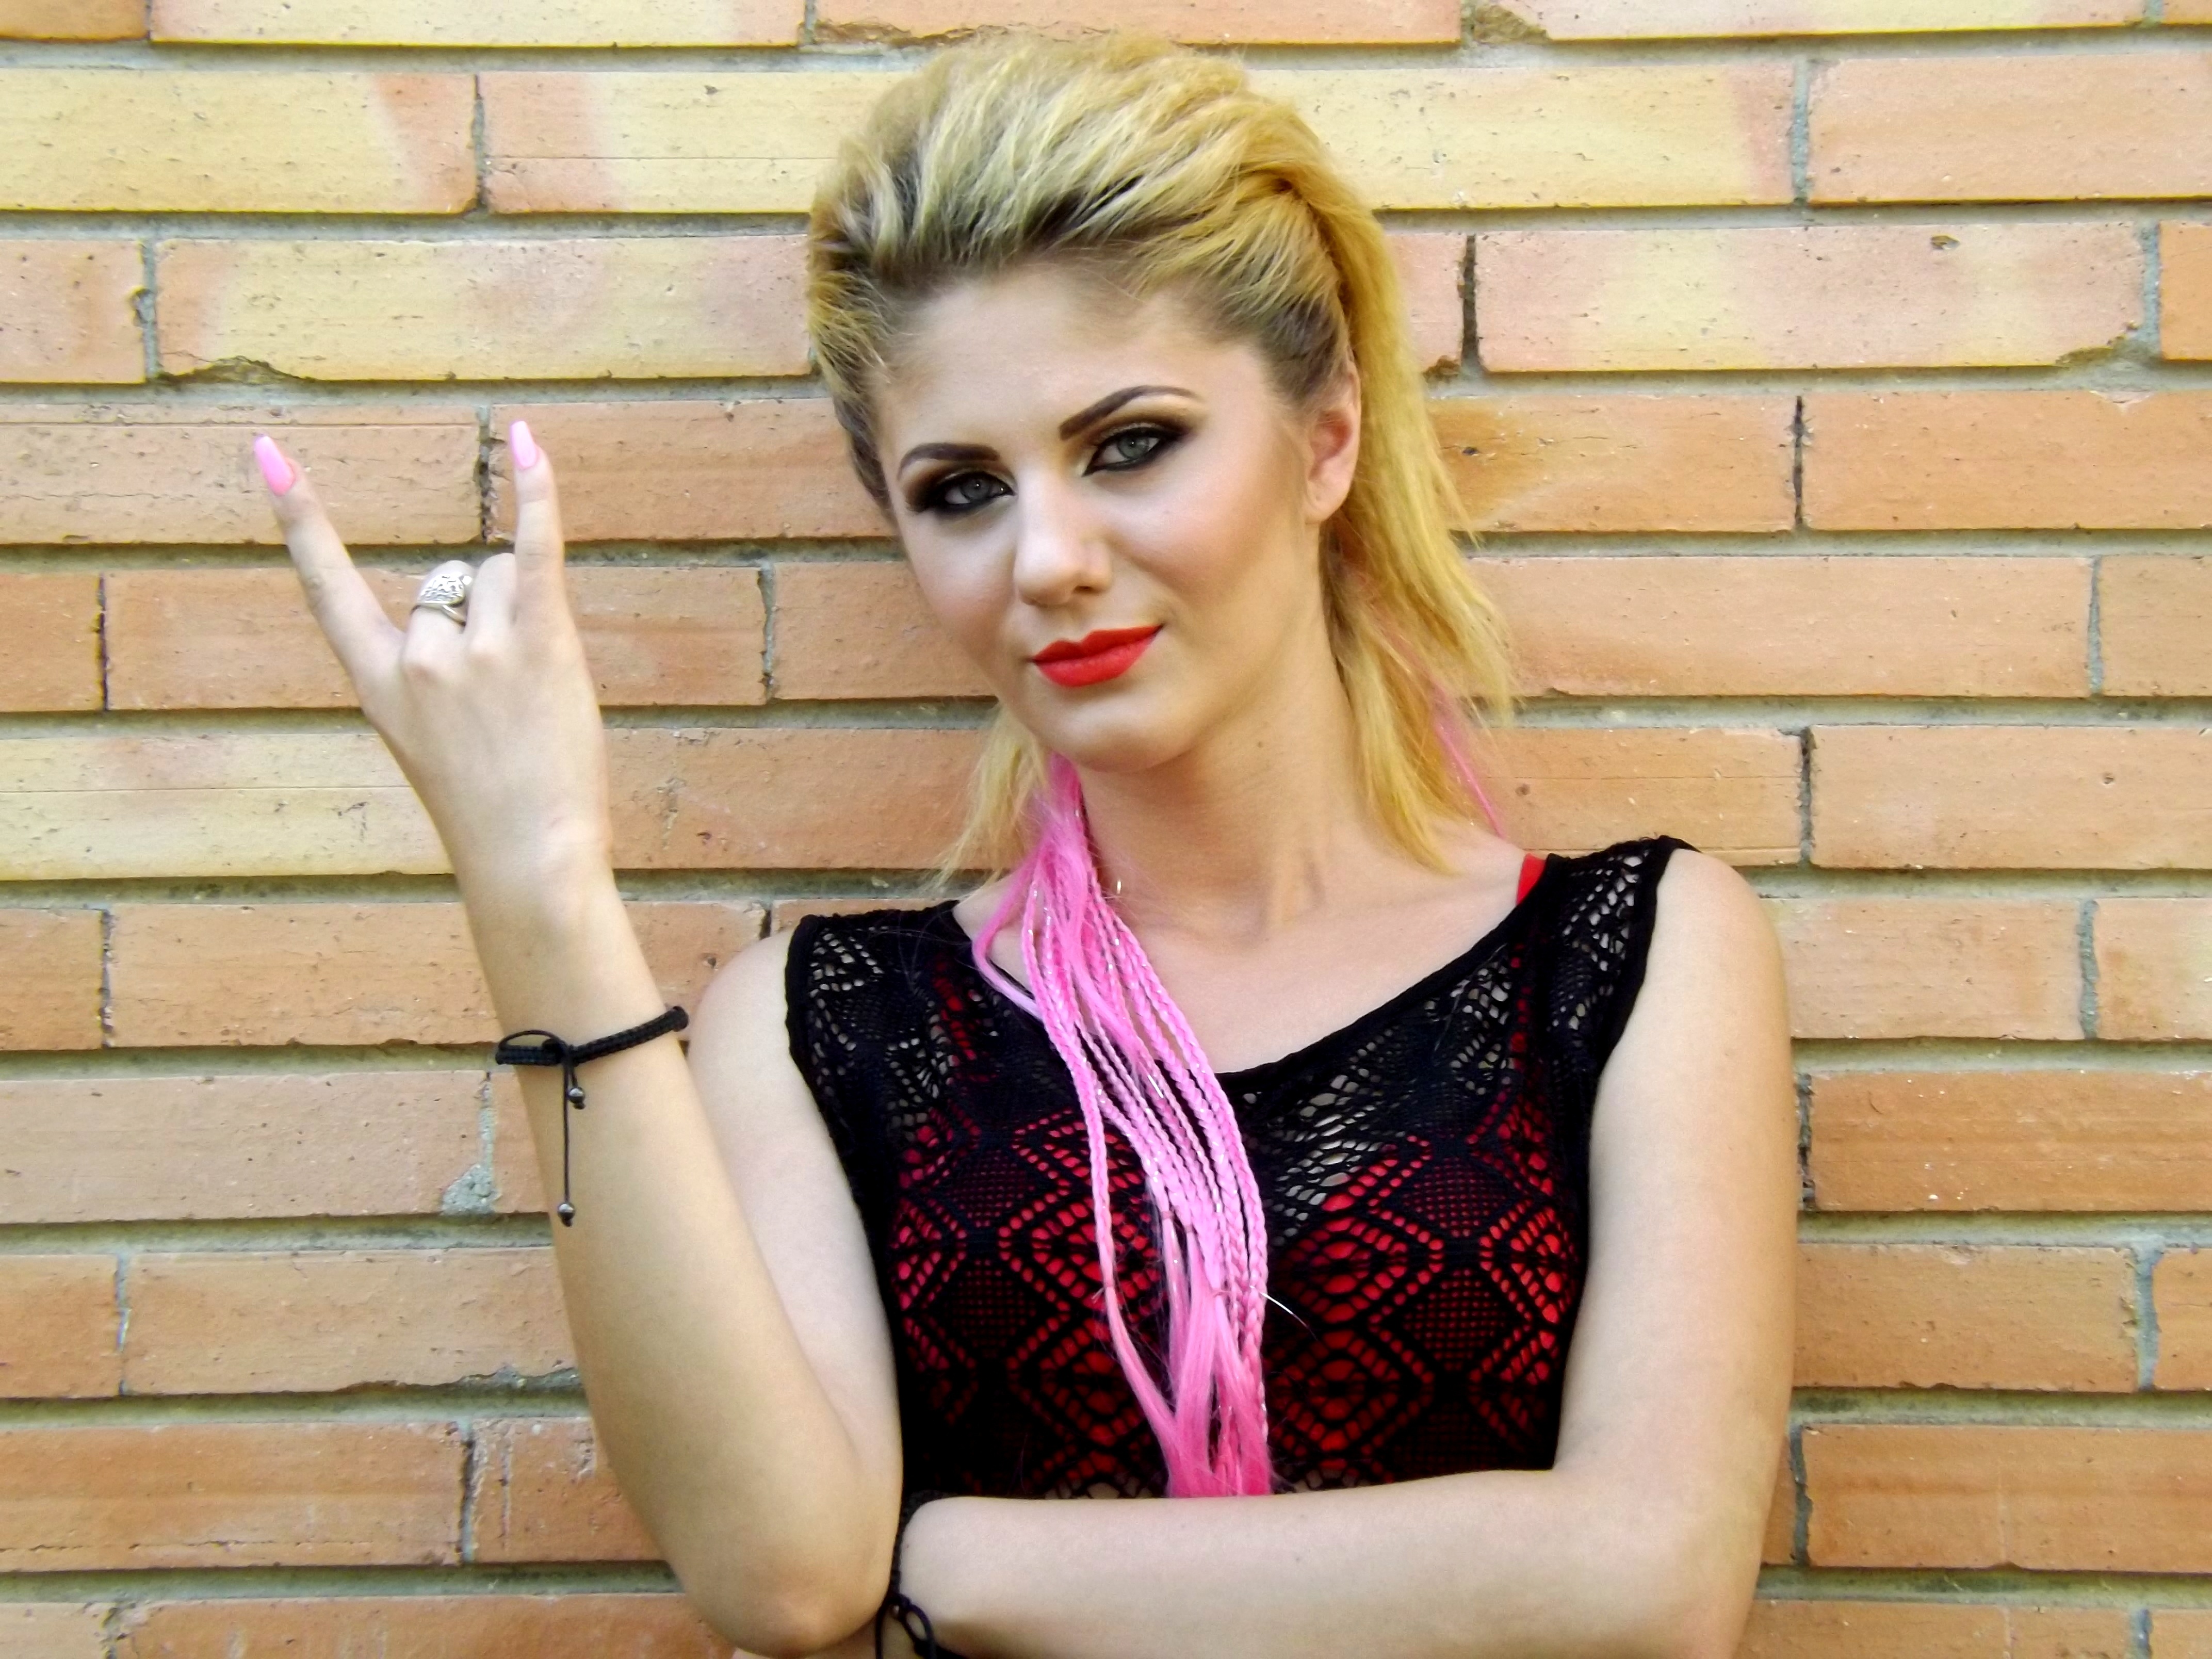
rock, person, girl, woman, hair, photography, portrait, model, spring, fashion, clothing, lady, hairstyle, long hair, punk, dress, eye, skin, beauty, blond, blue eyes, photo shoot, blond hair, brown hair, portrait photography, art model, supermodel